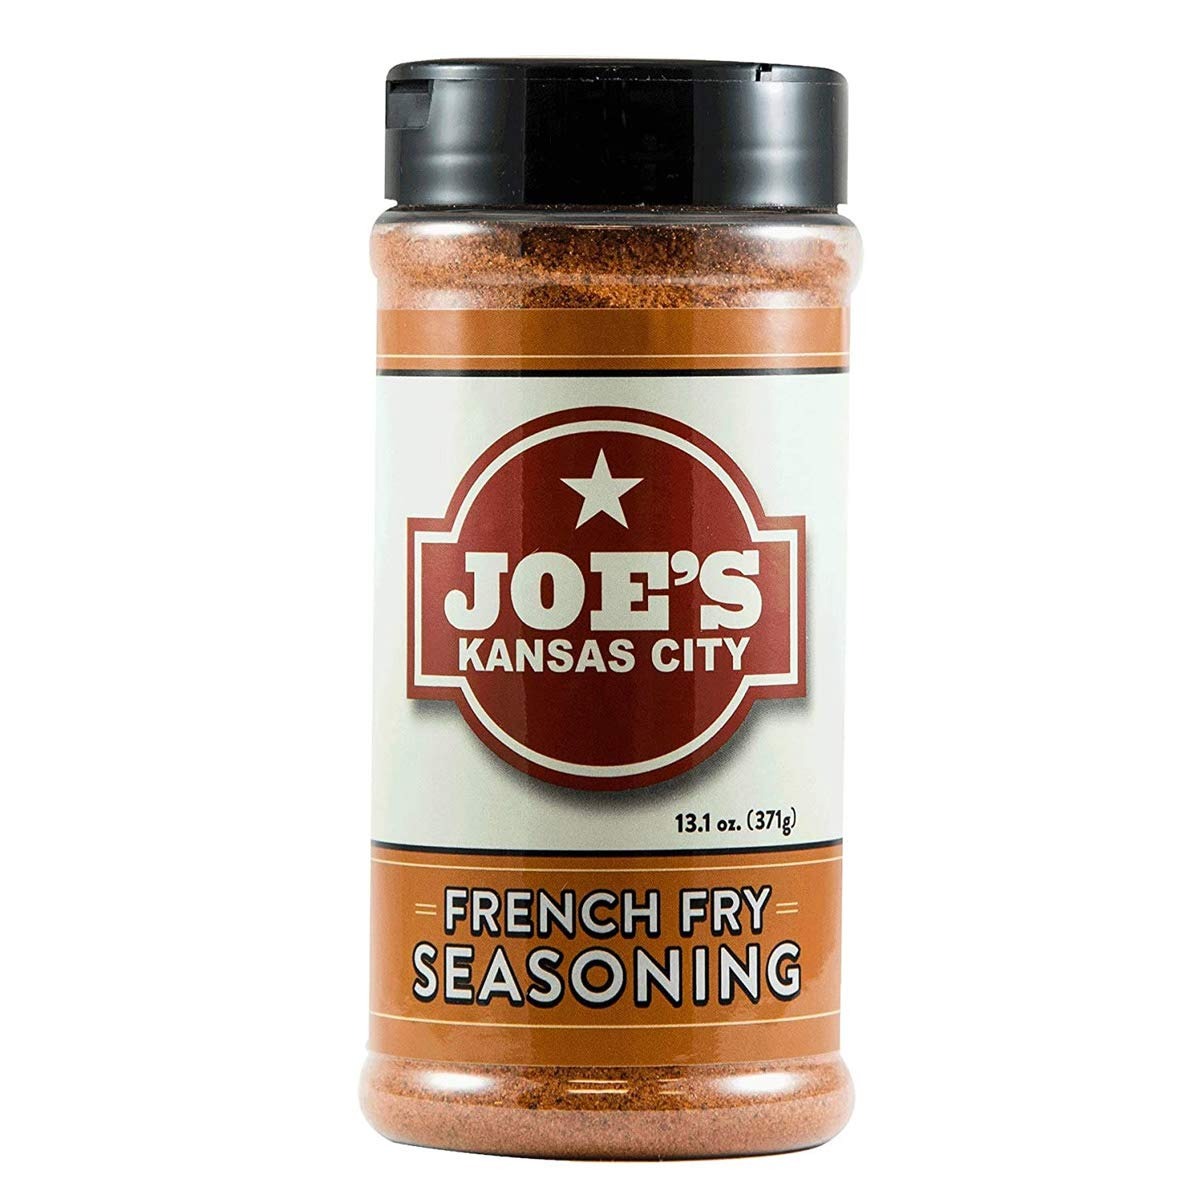
Item Name: Joe's Kansas City French Fry Seasoning Large (13.1 oz)
Bullet Point 1: Salty, savory, tangy, zippy, sweet — all blend together for the perfect all-purpose condiment
Bullet Point 2: Generous 13.1 ounce keep fresh bottle full of deliciousness within reach
Bullet Point 3: Salt, brown sugar, onion, paprika, natural hickory smoke, and more combine to delight your tastebuds
Bullet Point 4: Use on french fries, popcorn, baked potato, include in soups and dips — any recipes
Bullet Point 5: Created by award-winning chef and pitmaster, BBQ Hall of Famer, Jeff Stehney
Product Description: Though we can assure you that no narcotics are used in its manufacture, you might indeed find that sprinkling this French Fry Seasoning on your baked potatoes, popcorn, salads, and sandwiches (or any and all other foods) is habit forming. Created by BBQ Hall of Famer, Jeff Stehney, and owner of Joe’s KC. Named 13 Places to Eat Before You Die by Anthony Bourdain. Considered by many to be the best BBQ on the Planet. 23 Total Grand Championships under the Competition Team name: Slaughterhouse Five
Value: 13.1
Unit: Ounce

Price: 18.95